List of Arabic language academies

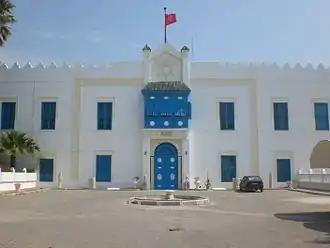
Main building of the Tunisian Academy of Sciences, Letters, and Arts ("Beït Al-Hikma") in Tunis, Tunisia (2009)

Arabic Linguistic Academies are scientific research institutions concerned with terminology, Arabization, and the language in all fields of human knowledge. Some researchers trace the origins of linguistic academies back to the scientific institutions of the ancient East, and some even attempt to trace their roots to the beginning of human history. Others have referred to the councils of Socrates and Plato, known as the Academy, named after the Greek mythical hero who was considered the protector of Athens. These ancient councils and scientific institutions reflect the concern that peoples have had throughout history for transferring knowledge, sciences, and civilizations into their languages in order to achieve renaissance, progress, and encourage creativity and authorship.